Gex (series)

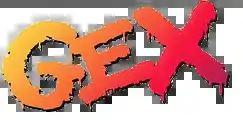
Logotype from the first game

Gex is a platform game series, developed by Crystal Dynamics, that details the adventures of an anthropomorphic gecko named Gex. He has served as the mascot of Crystal Dynamics, appearing on their company logo for several years up until the year 2000. In the North American version, Gex is voiced by the comedian Dana Gould; the United Kingdom version features Gould as well as Leslie Phillips and Danny John-Jules as the voice of Gex. Gex was voiced by Mitsuo Senda in the Japanese release of the second game.